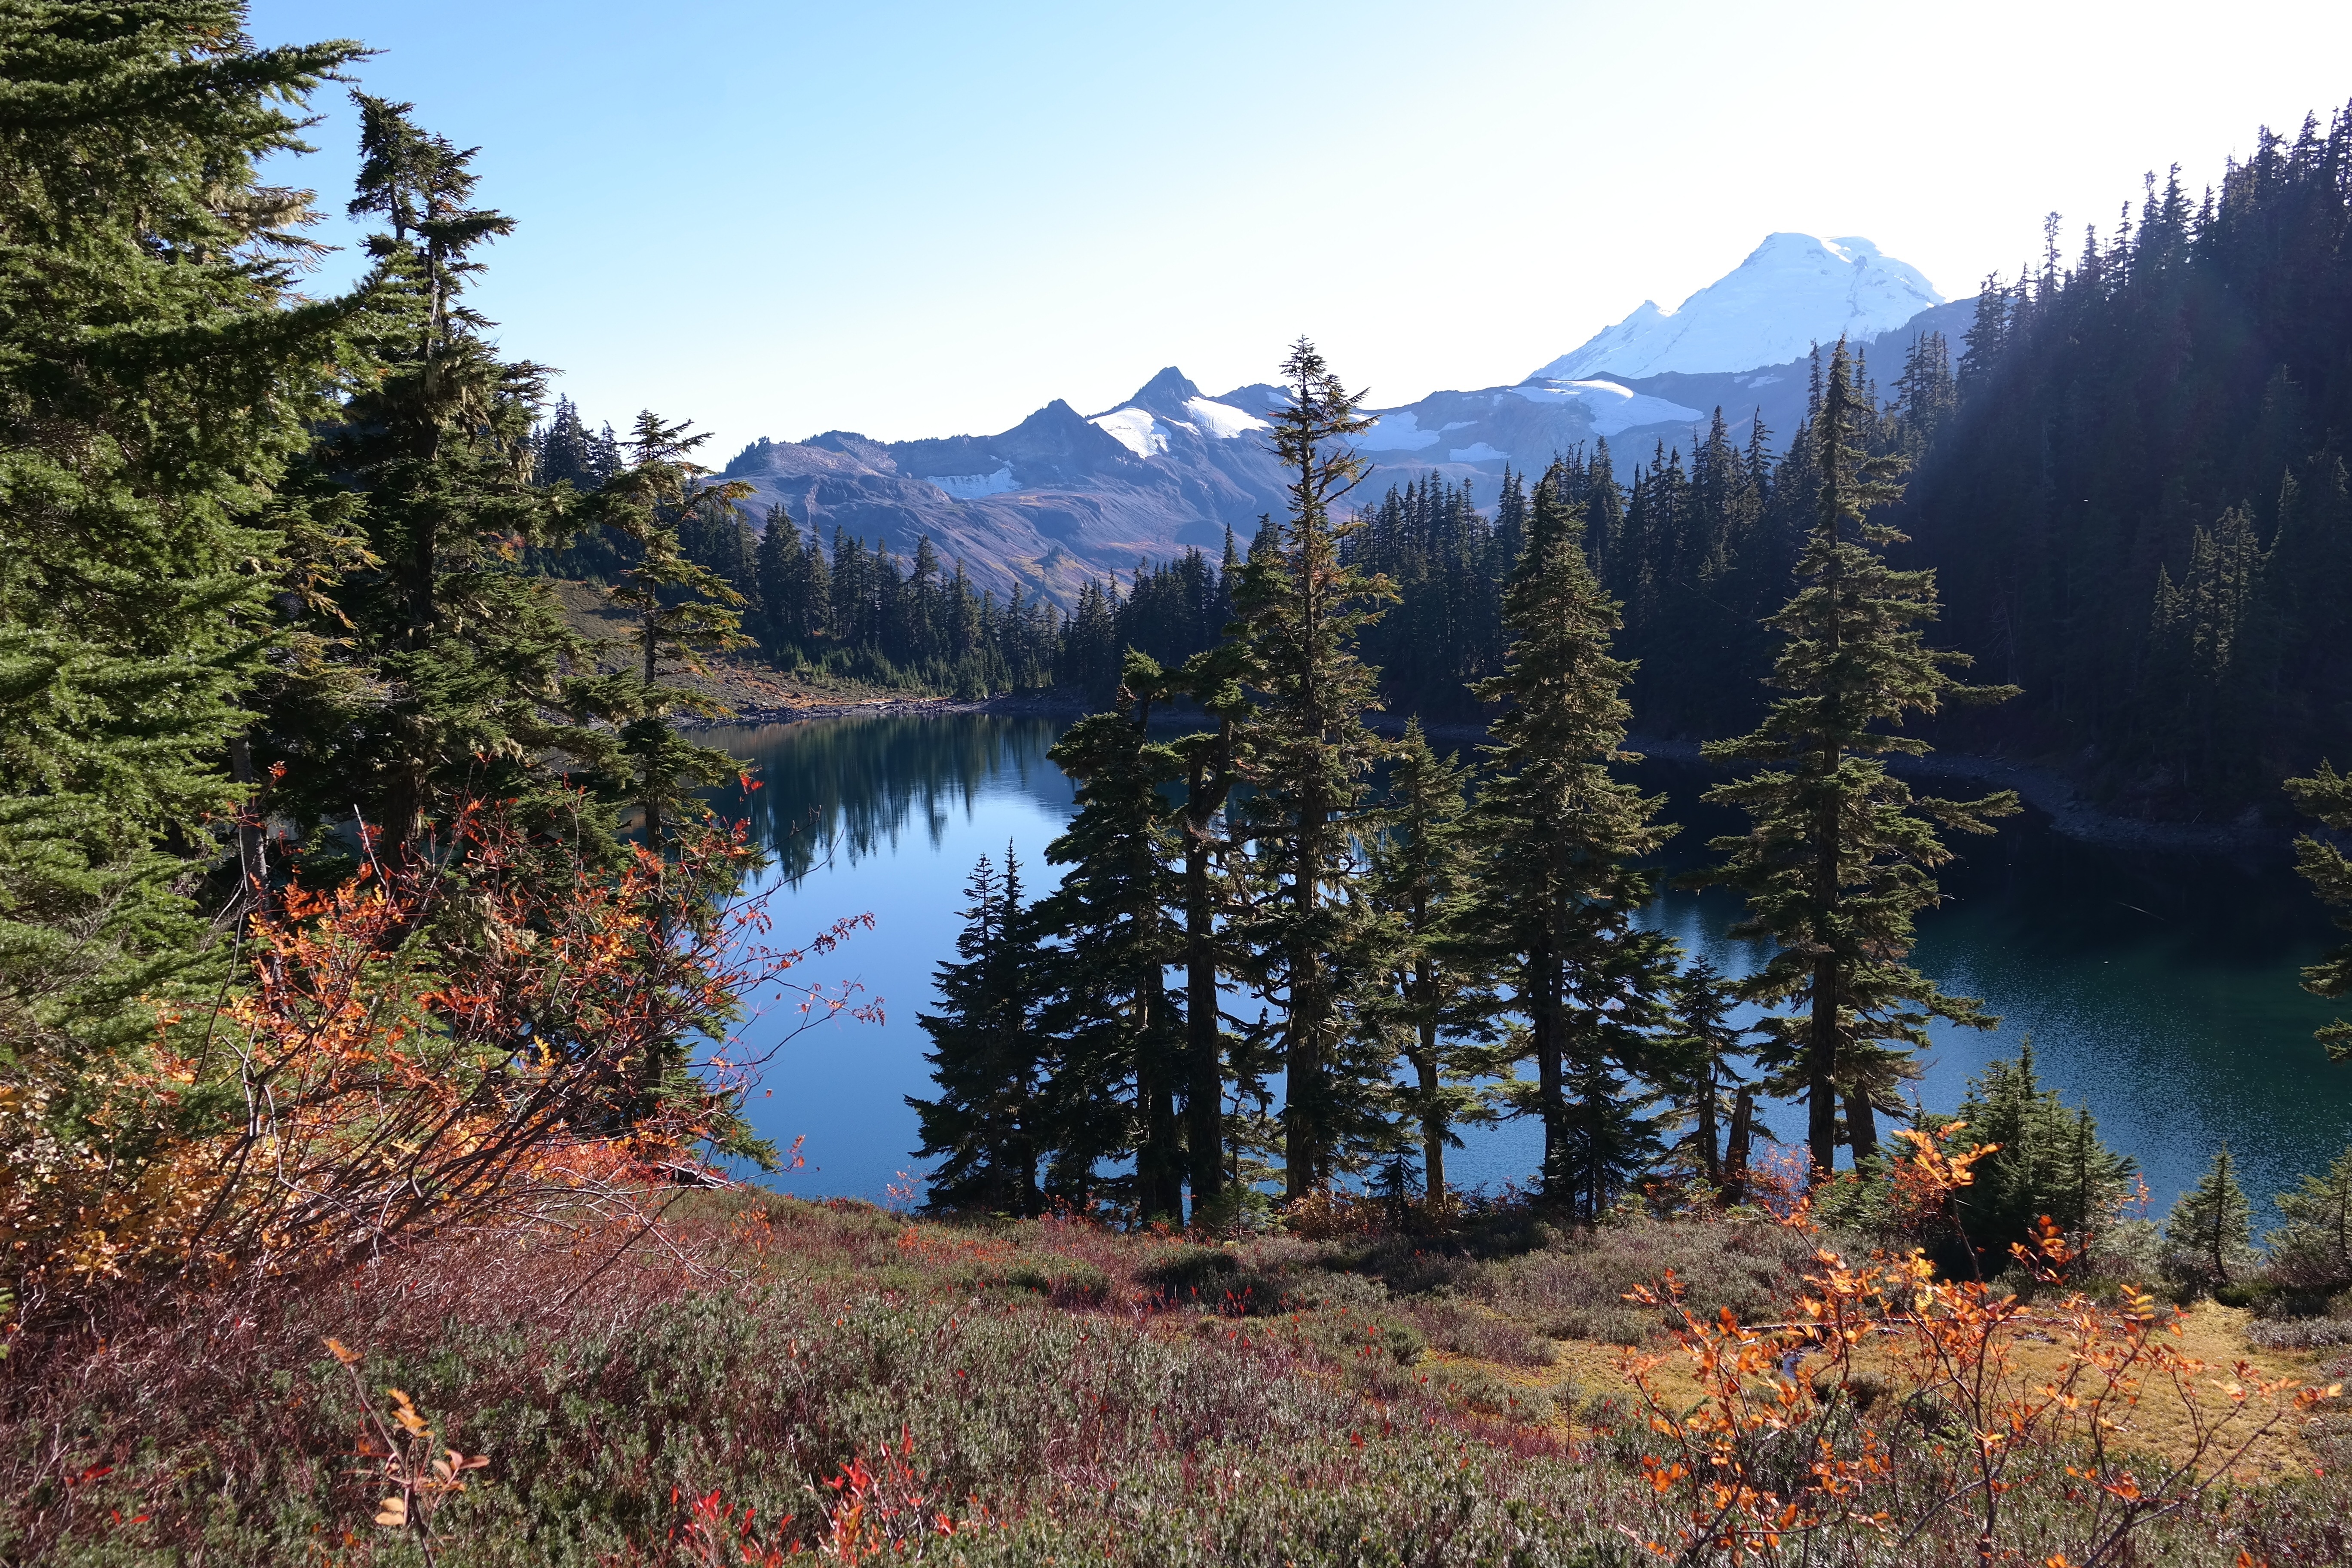
landscape, tree, water, nature, forest, wilderness, walking, mountain, sky, hiking, trail, meadow, lake, adventure, view, valley, mountain range, environment, reflection, tranquil, scenic, autumn, scenery, calm, serene, national park, season, ridge, trees, woods, mountains, backpacking, woodland, ecosystem, mountainous landforms